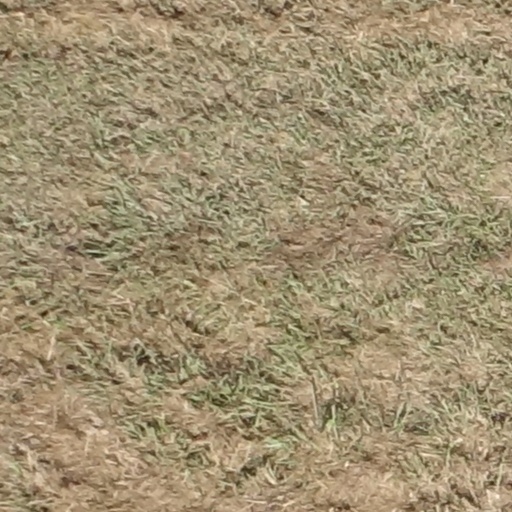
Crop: sorghum